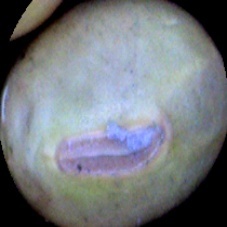
Label: Immature